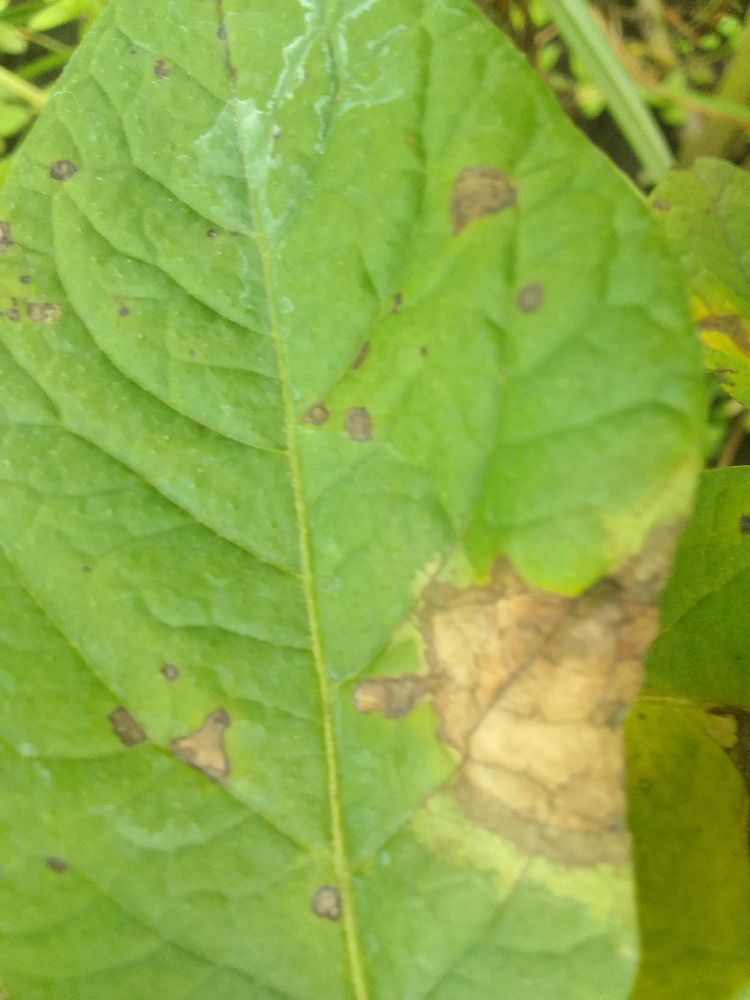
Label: Late blight